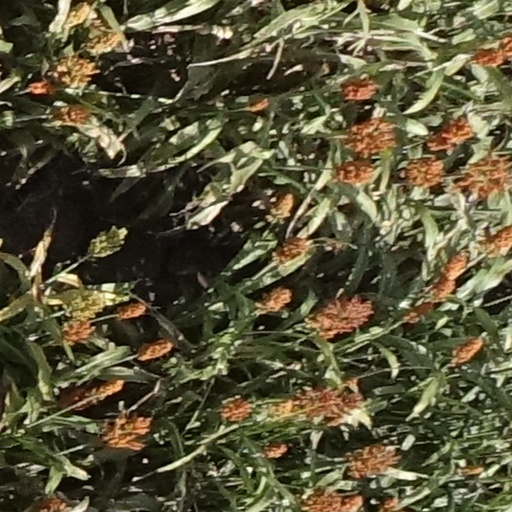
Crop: sorghum